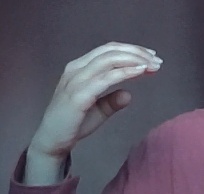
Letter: jeem